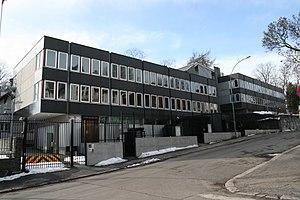
Les représentations diplomatiques britanniques constituent un des plus grands réseaux diplomatiques dans le monde. Notez que les missions diplomatiques britanniques dans les capitales des autres pays du Commonwealth britannique sont appelées « hauts-commissariats » ; le terme « ambassade » est réservé pour les missions diplomatiques dans les capitales du reste du monde.